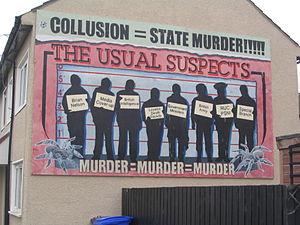
Les peintures murales d’Irlande du Nord sont un mode d'expression des différentes communautés de la province nord-irlandaise, aussi bien protestante que catholique. Elles abordent des thèmes en lien avec l'histoire et la vie politique, peuvent faire référence à des événements emblématiques des communautés. Elles font partie intégrante de la culture nord-irlandaise.